Cuspicephalus

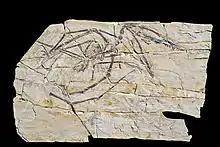
"Darwinopterus modularis" is often considered the closest relative of "Cuspicephalus"

"Cuspicephalus" is thought to belong to Wukongopteridae in the clade Darwinoptera, a group of pterosaurs displaying intermediate anatomy betweenrhamphorhynchoids and later pterodactyloids. Upon initial naming, its exact phylogenetic position was unclear. It was clearly identifiable as a member of Monofenestrata, the grouping of pterodactyloids and their relatives united by the fusion of the nasal and antorbital fenestrae into a singular large nasantorbital fenestra. But it appeared to display a mixture of traits seen in different members of this group. Overall skull morphology of "Cuspicephalus" displayed similarities to both wukongopterids and germanodactylids. The presence of a high number of uniformly sized teeth all the way to the front of the snout, as well as the morphology of the back of the skull, seemed to suggest a relationship to "Darwinopterus" and other wukongopterids. Contrastingly, the short maxillary process of the jugal was uniquely shared with "Germanodactylus".